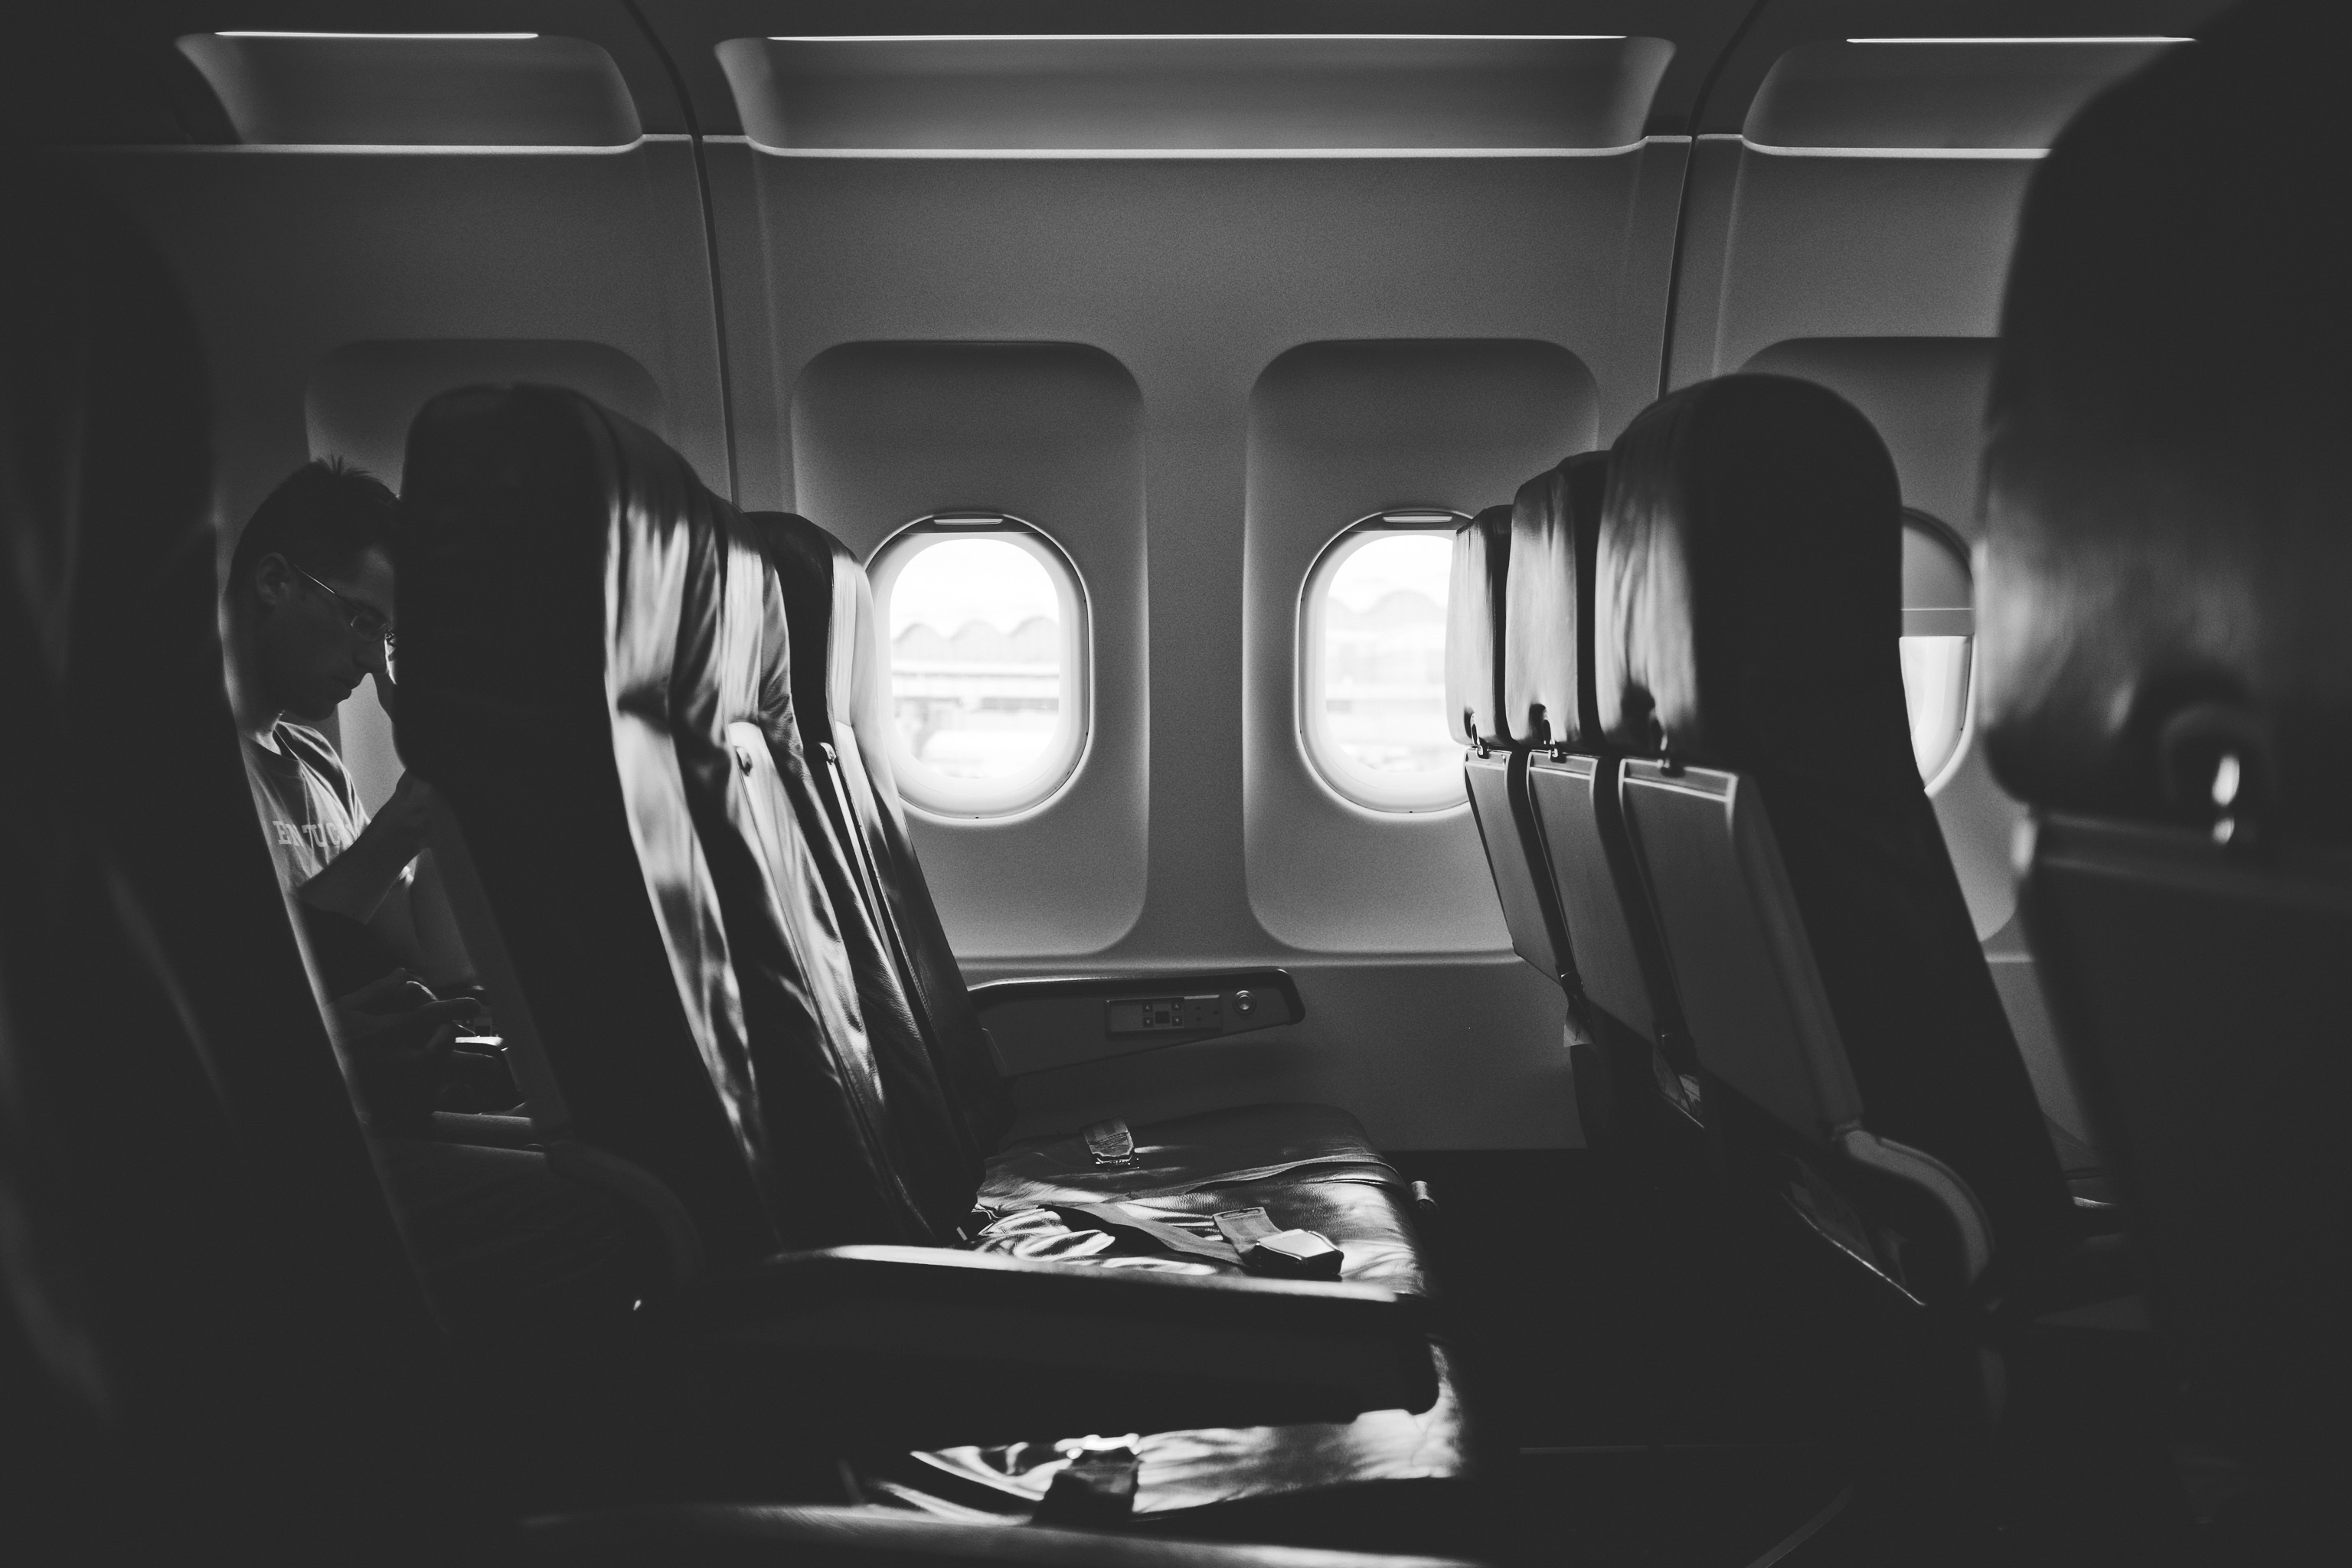
light, black and white, white, photography, darkness, black, monochrome, image, monochrome photography, film noir